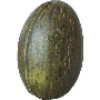
Label: Melon Piel de Sapo 1